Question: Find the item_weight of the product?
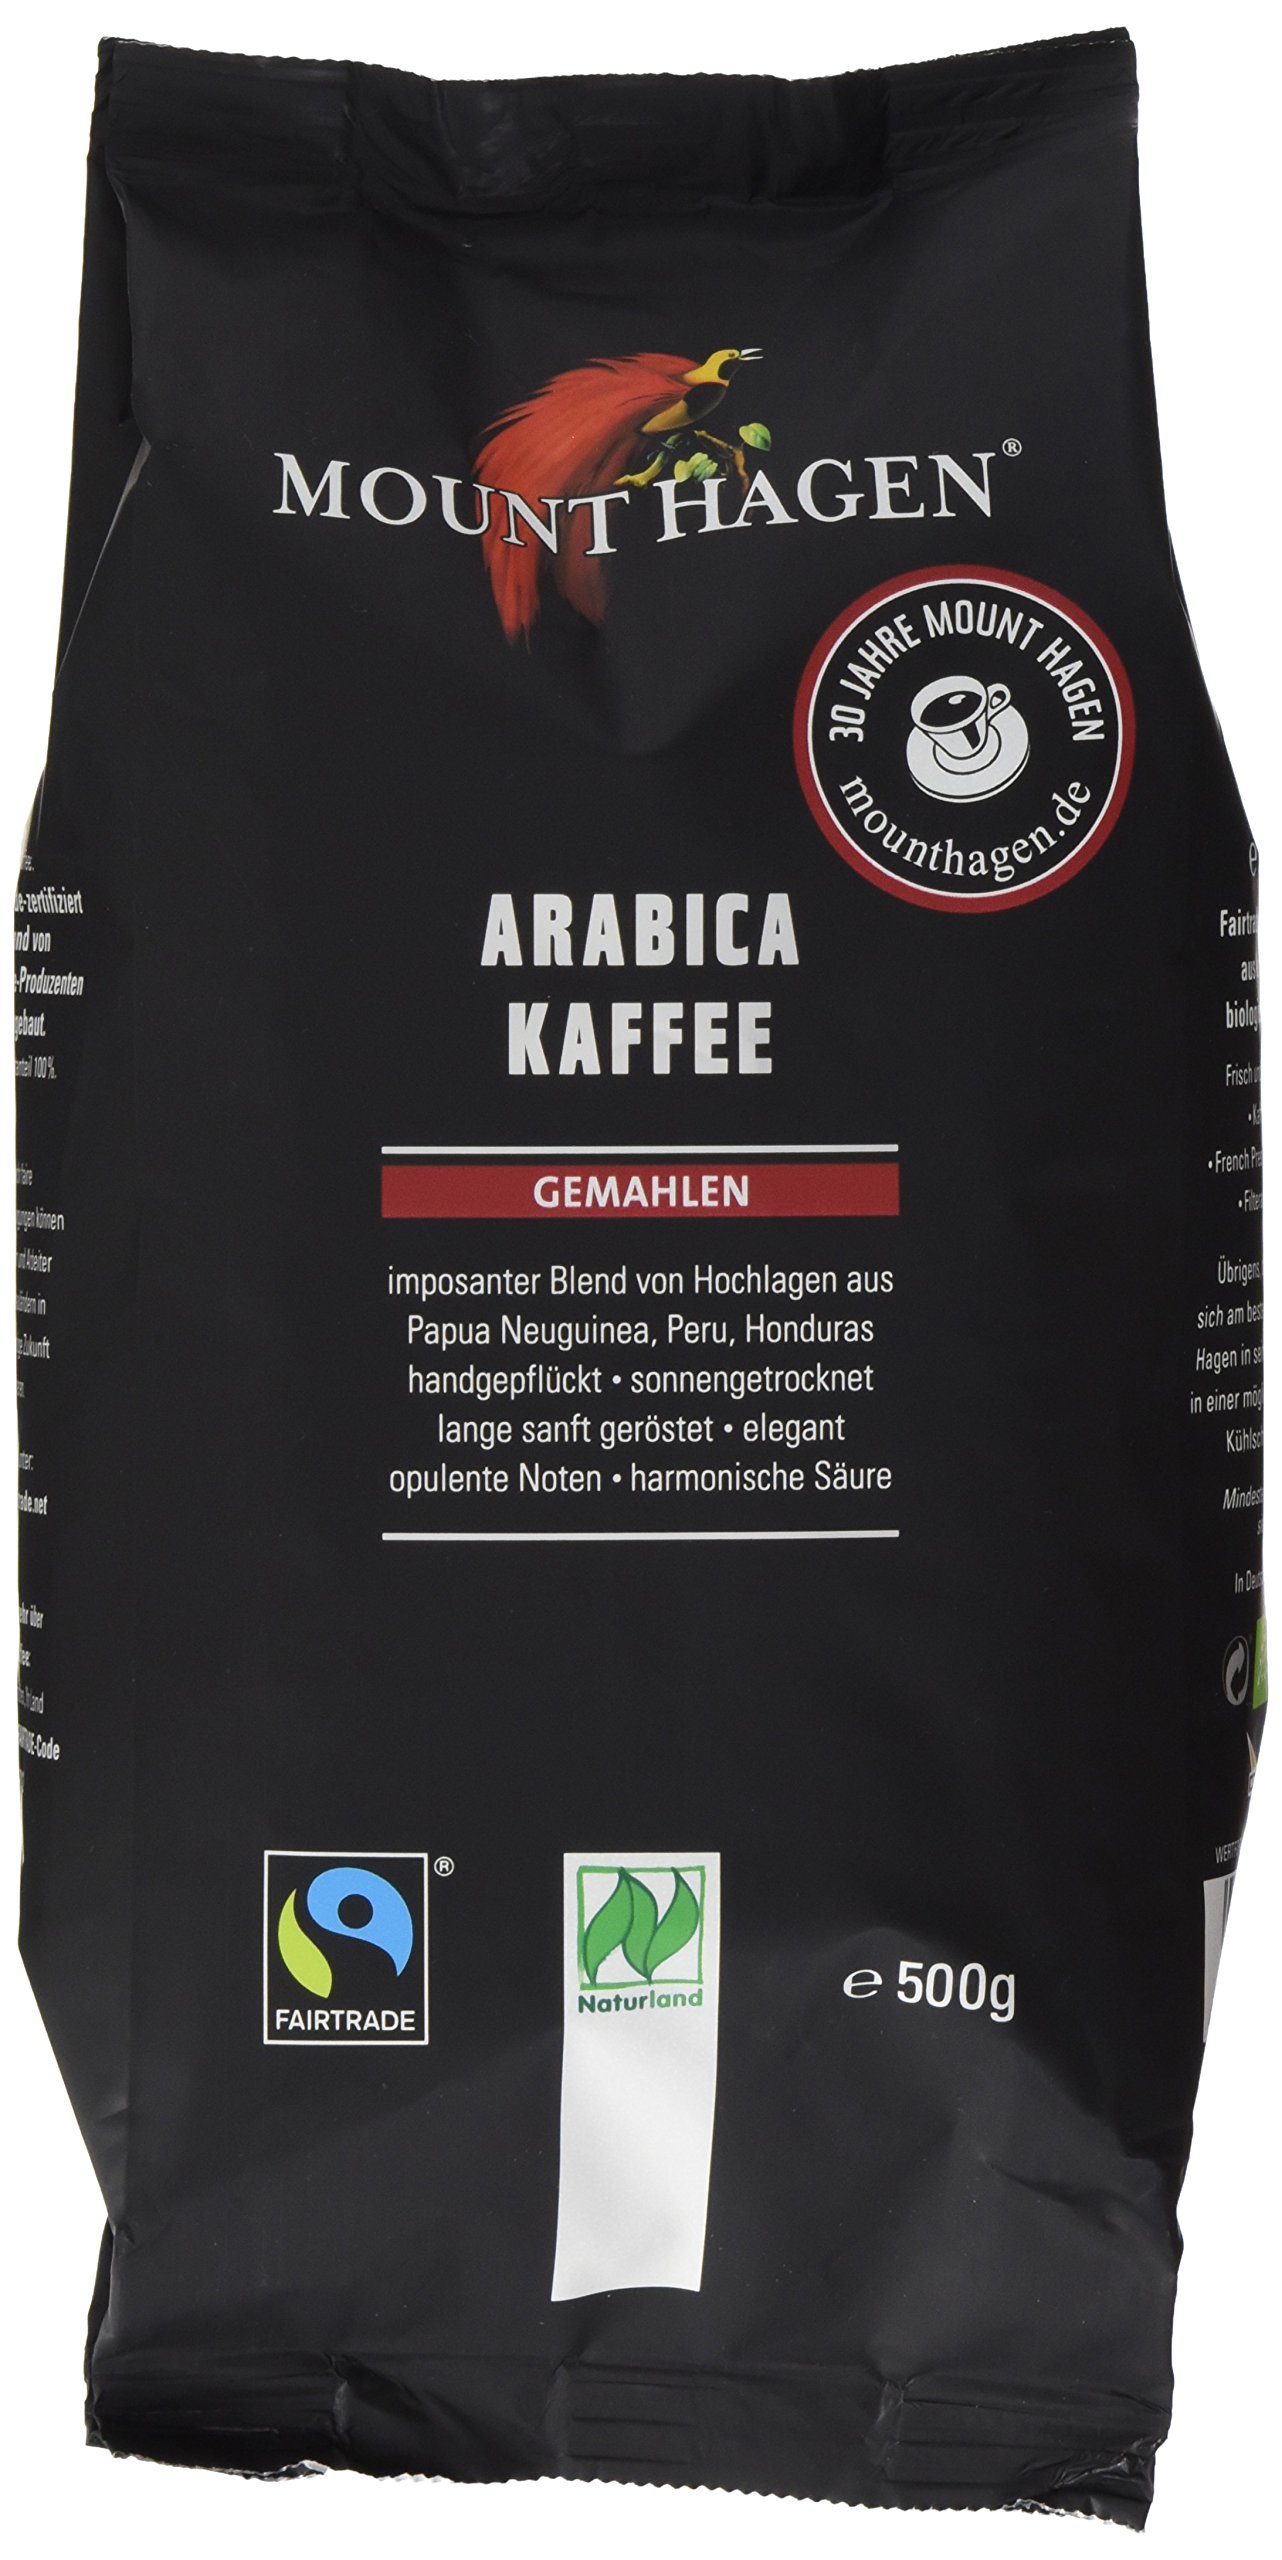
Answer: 500.0 gram